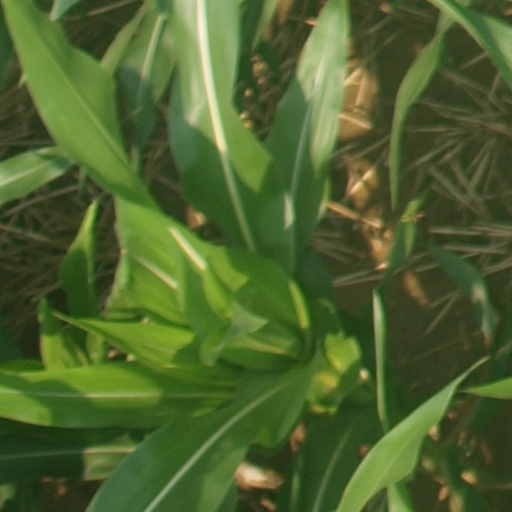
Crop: maize; corn